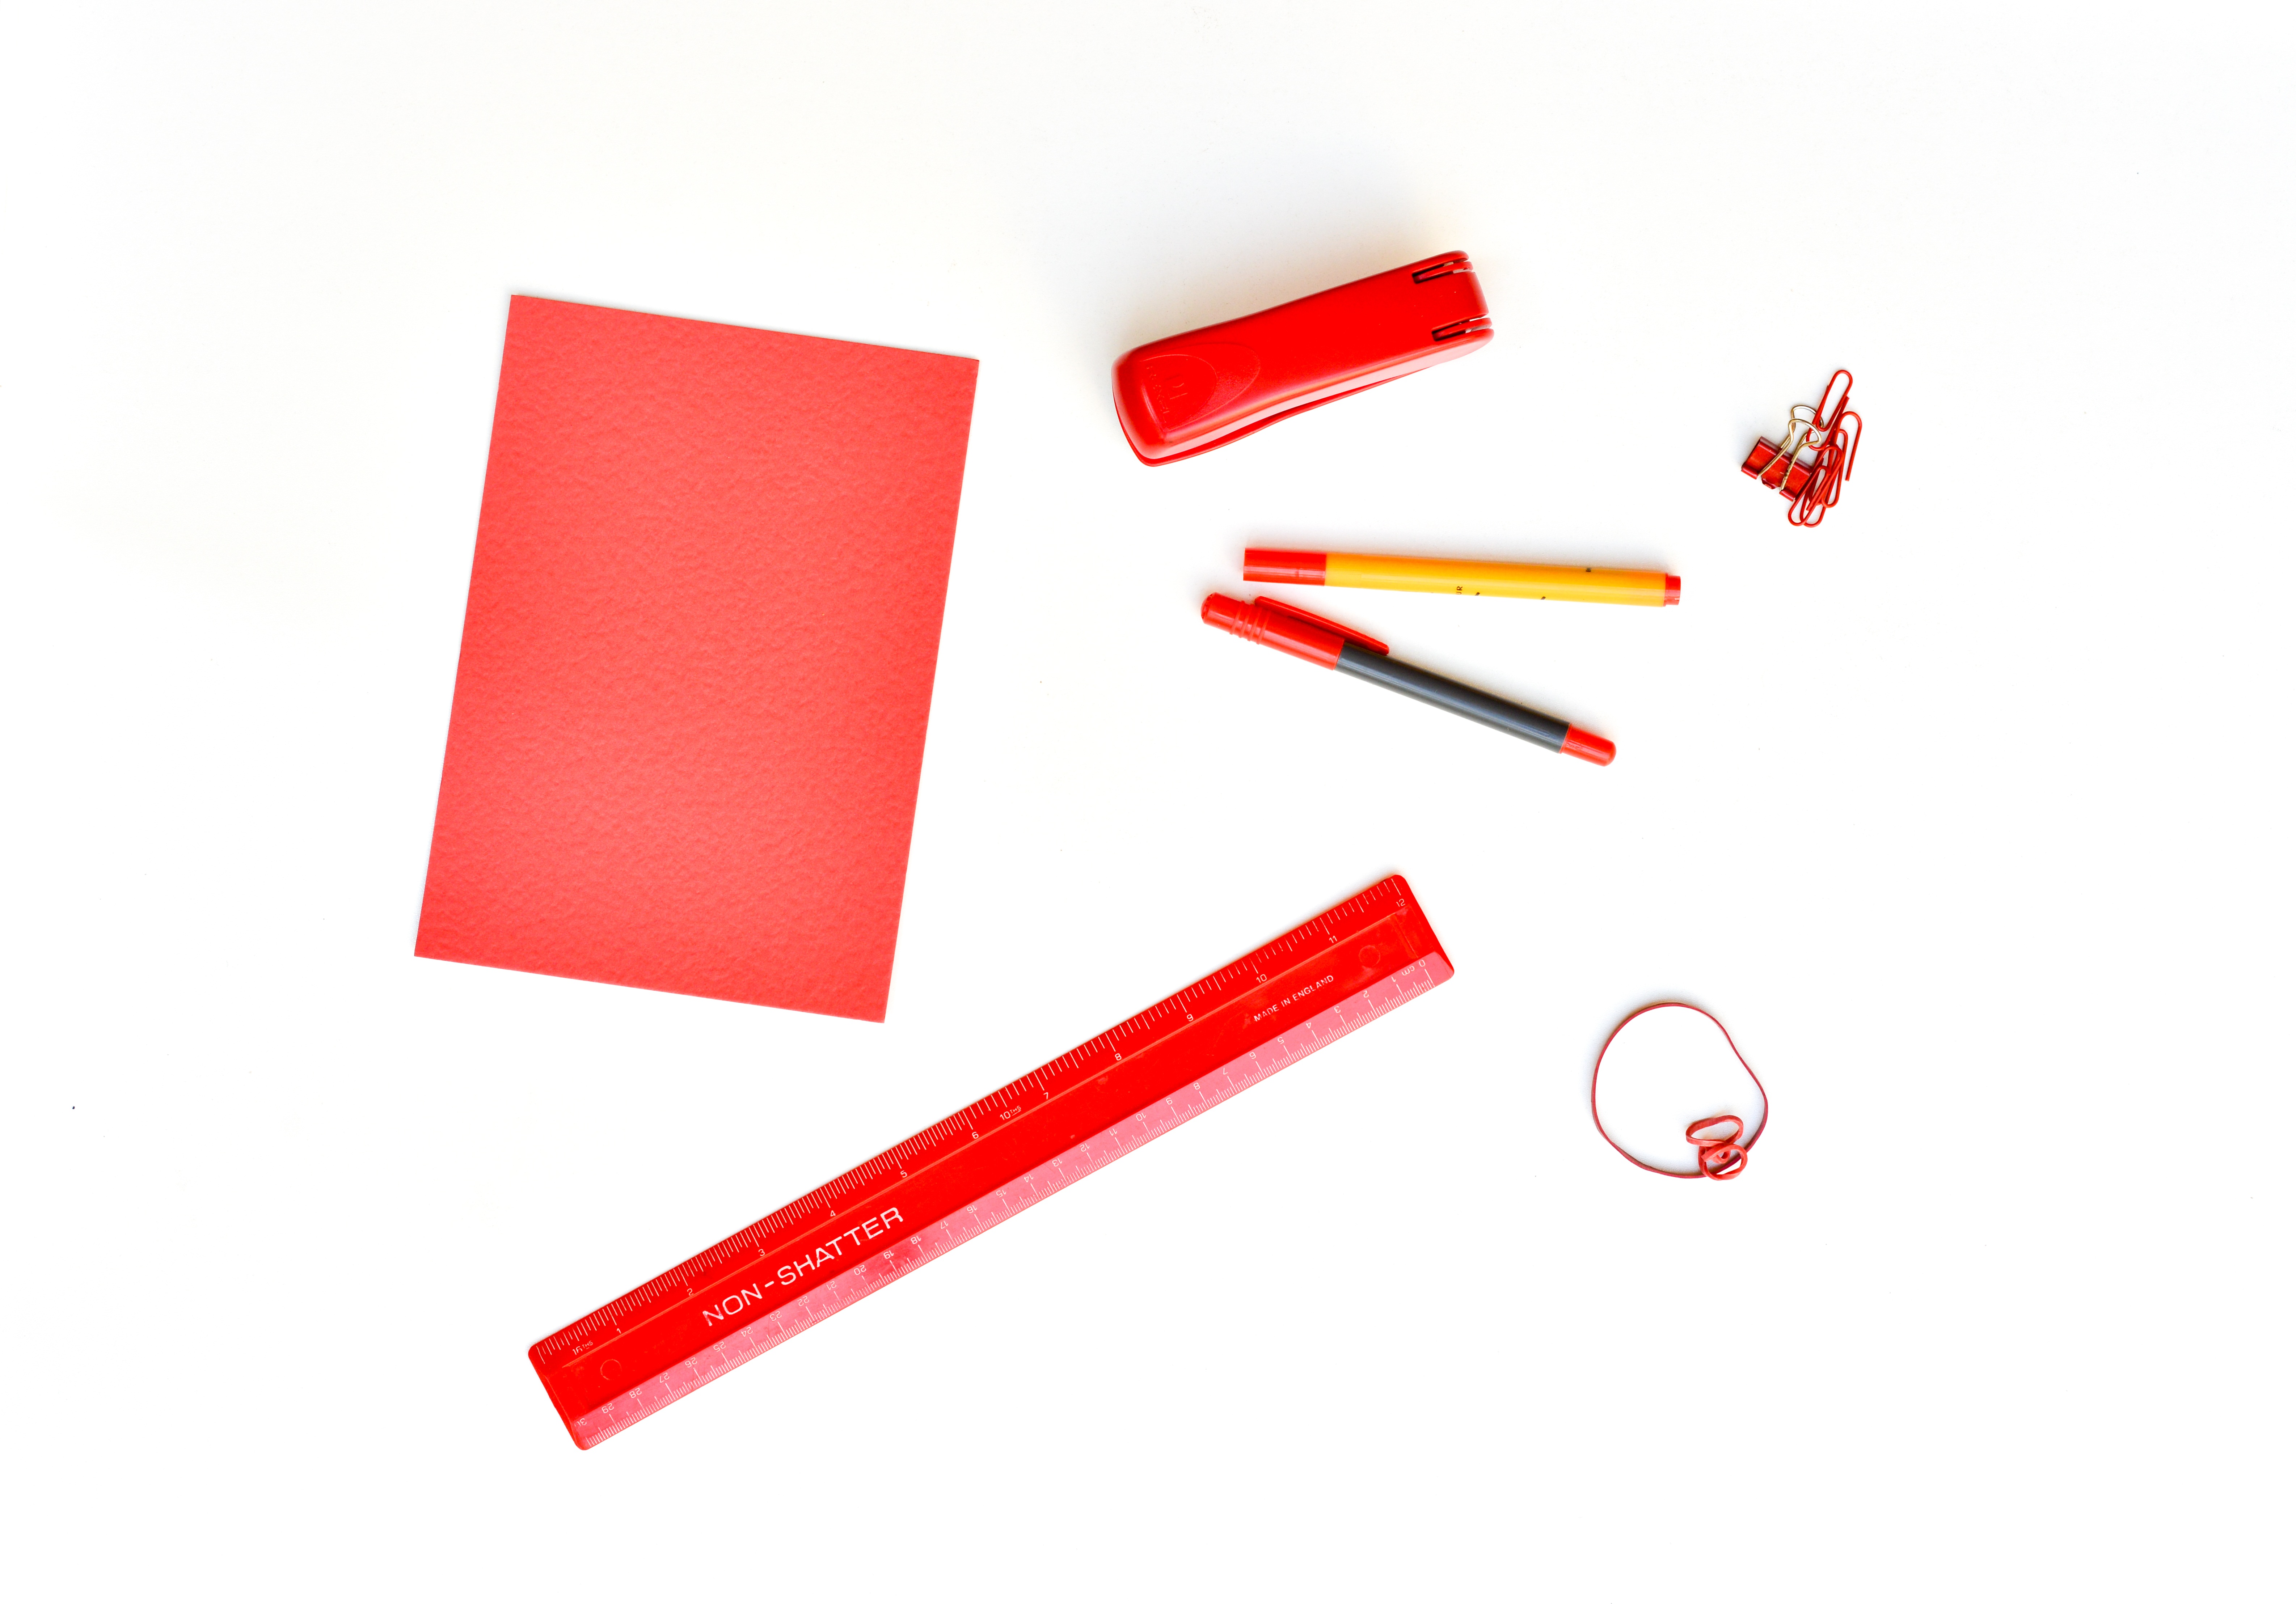
desk, work, line, red, ruler, paper, product, objects, pens, stationery, supplies, rubber, workplace, clips, stapler